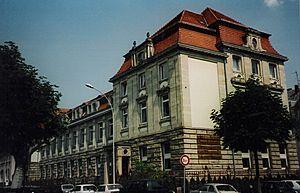
L'Institut d’études politiques de Strasbourg, également dénommé « Sciences Po Strasbourg », est une grande école publique membre du Réseau Sciences Po. Créé par l'ordonnance n°45-2283 du 9 octobre 1945, dans la foulée de l’École nationale d'administration, Sciences Po Strasbourg est le plus ancien Institut d’Etudes Politiques de région.